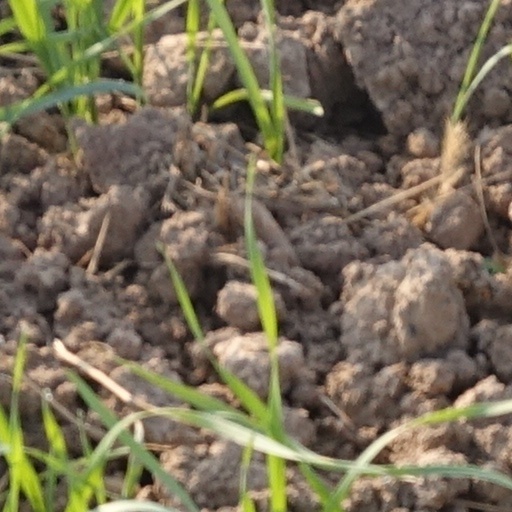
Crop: wheat